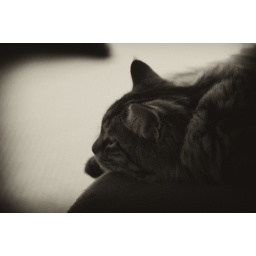
Used sharpening in define 2 and antique plate 1 in silver efex 2 then export to jpeg